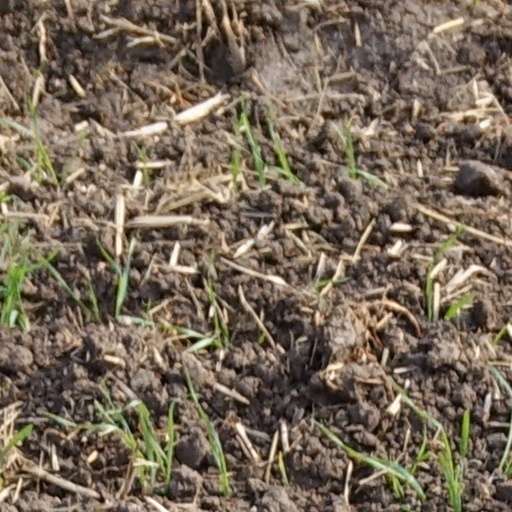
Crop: wheat